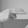
ASL letter: H